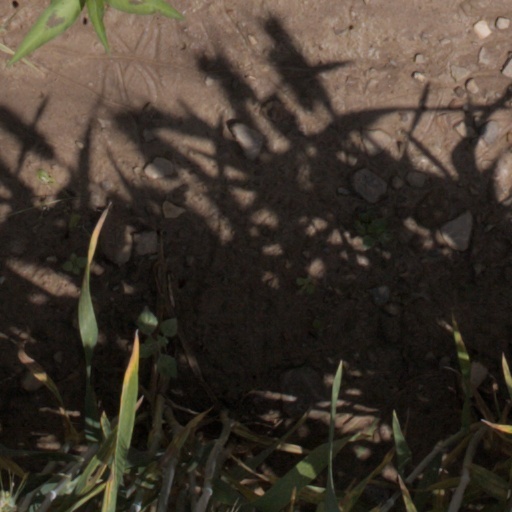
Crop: wheat